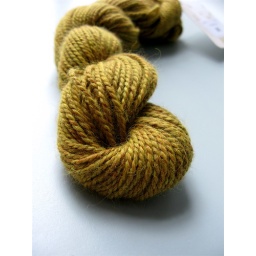
blue sky alpacas melange in dijon